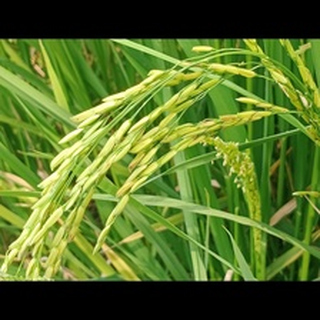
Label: healthy_rice